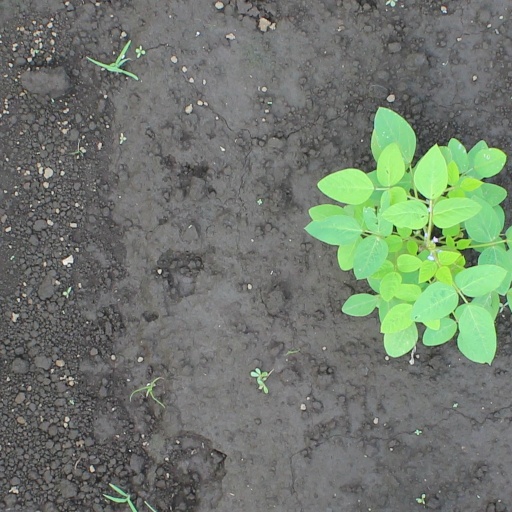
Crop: soybean